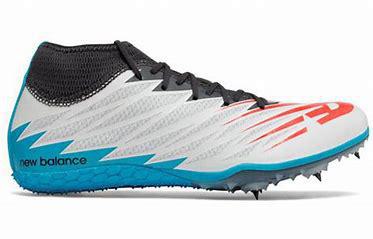
Brand: New
Model: Balance 100